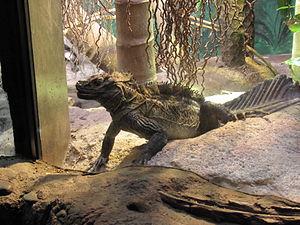
Hydrosaurus pustulatus est une espèce de sauriens de la famille des Agamidae.